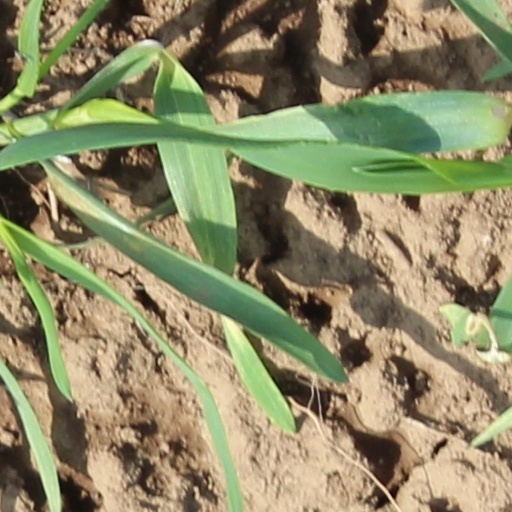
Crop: wheat